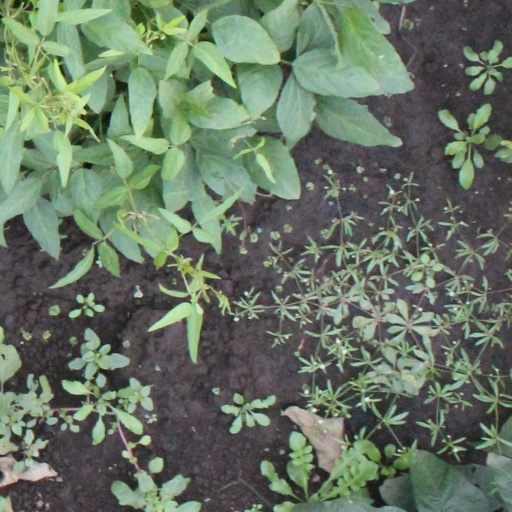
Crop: soybean